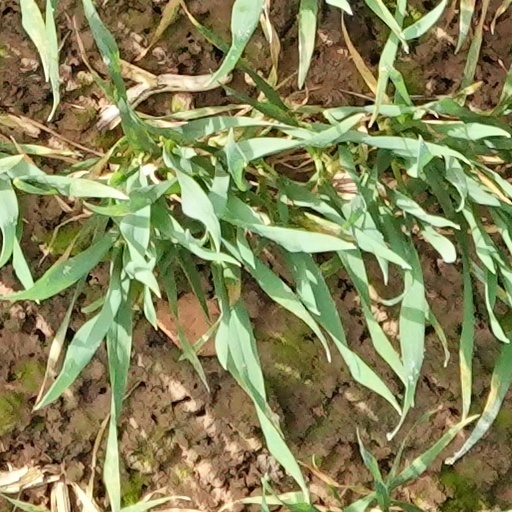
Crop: wheat